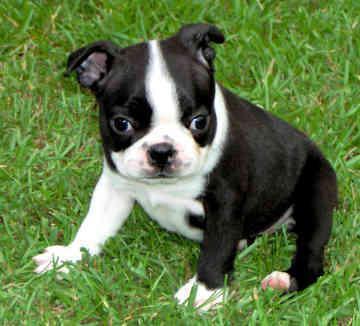
Boston_bull